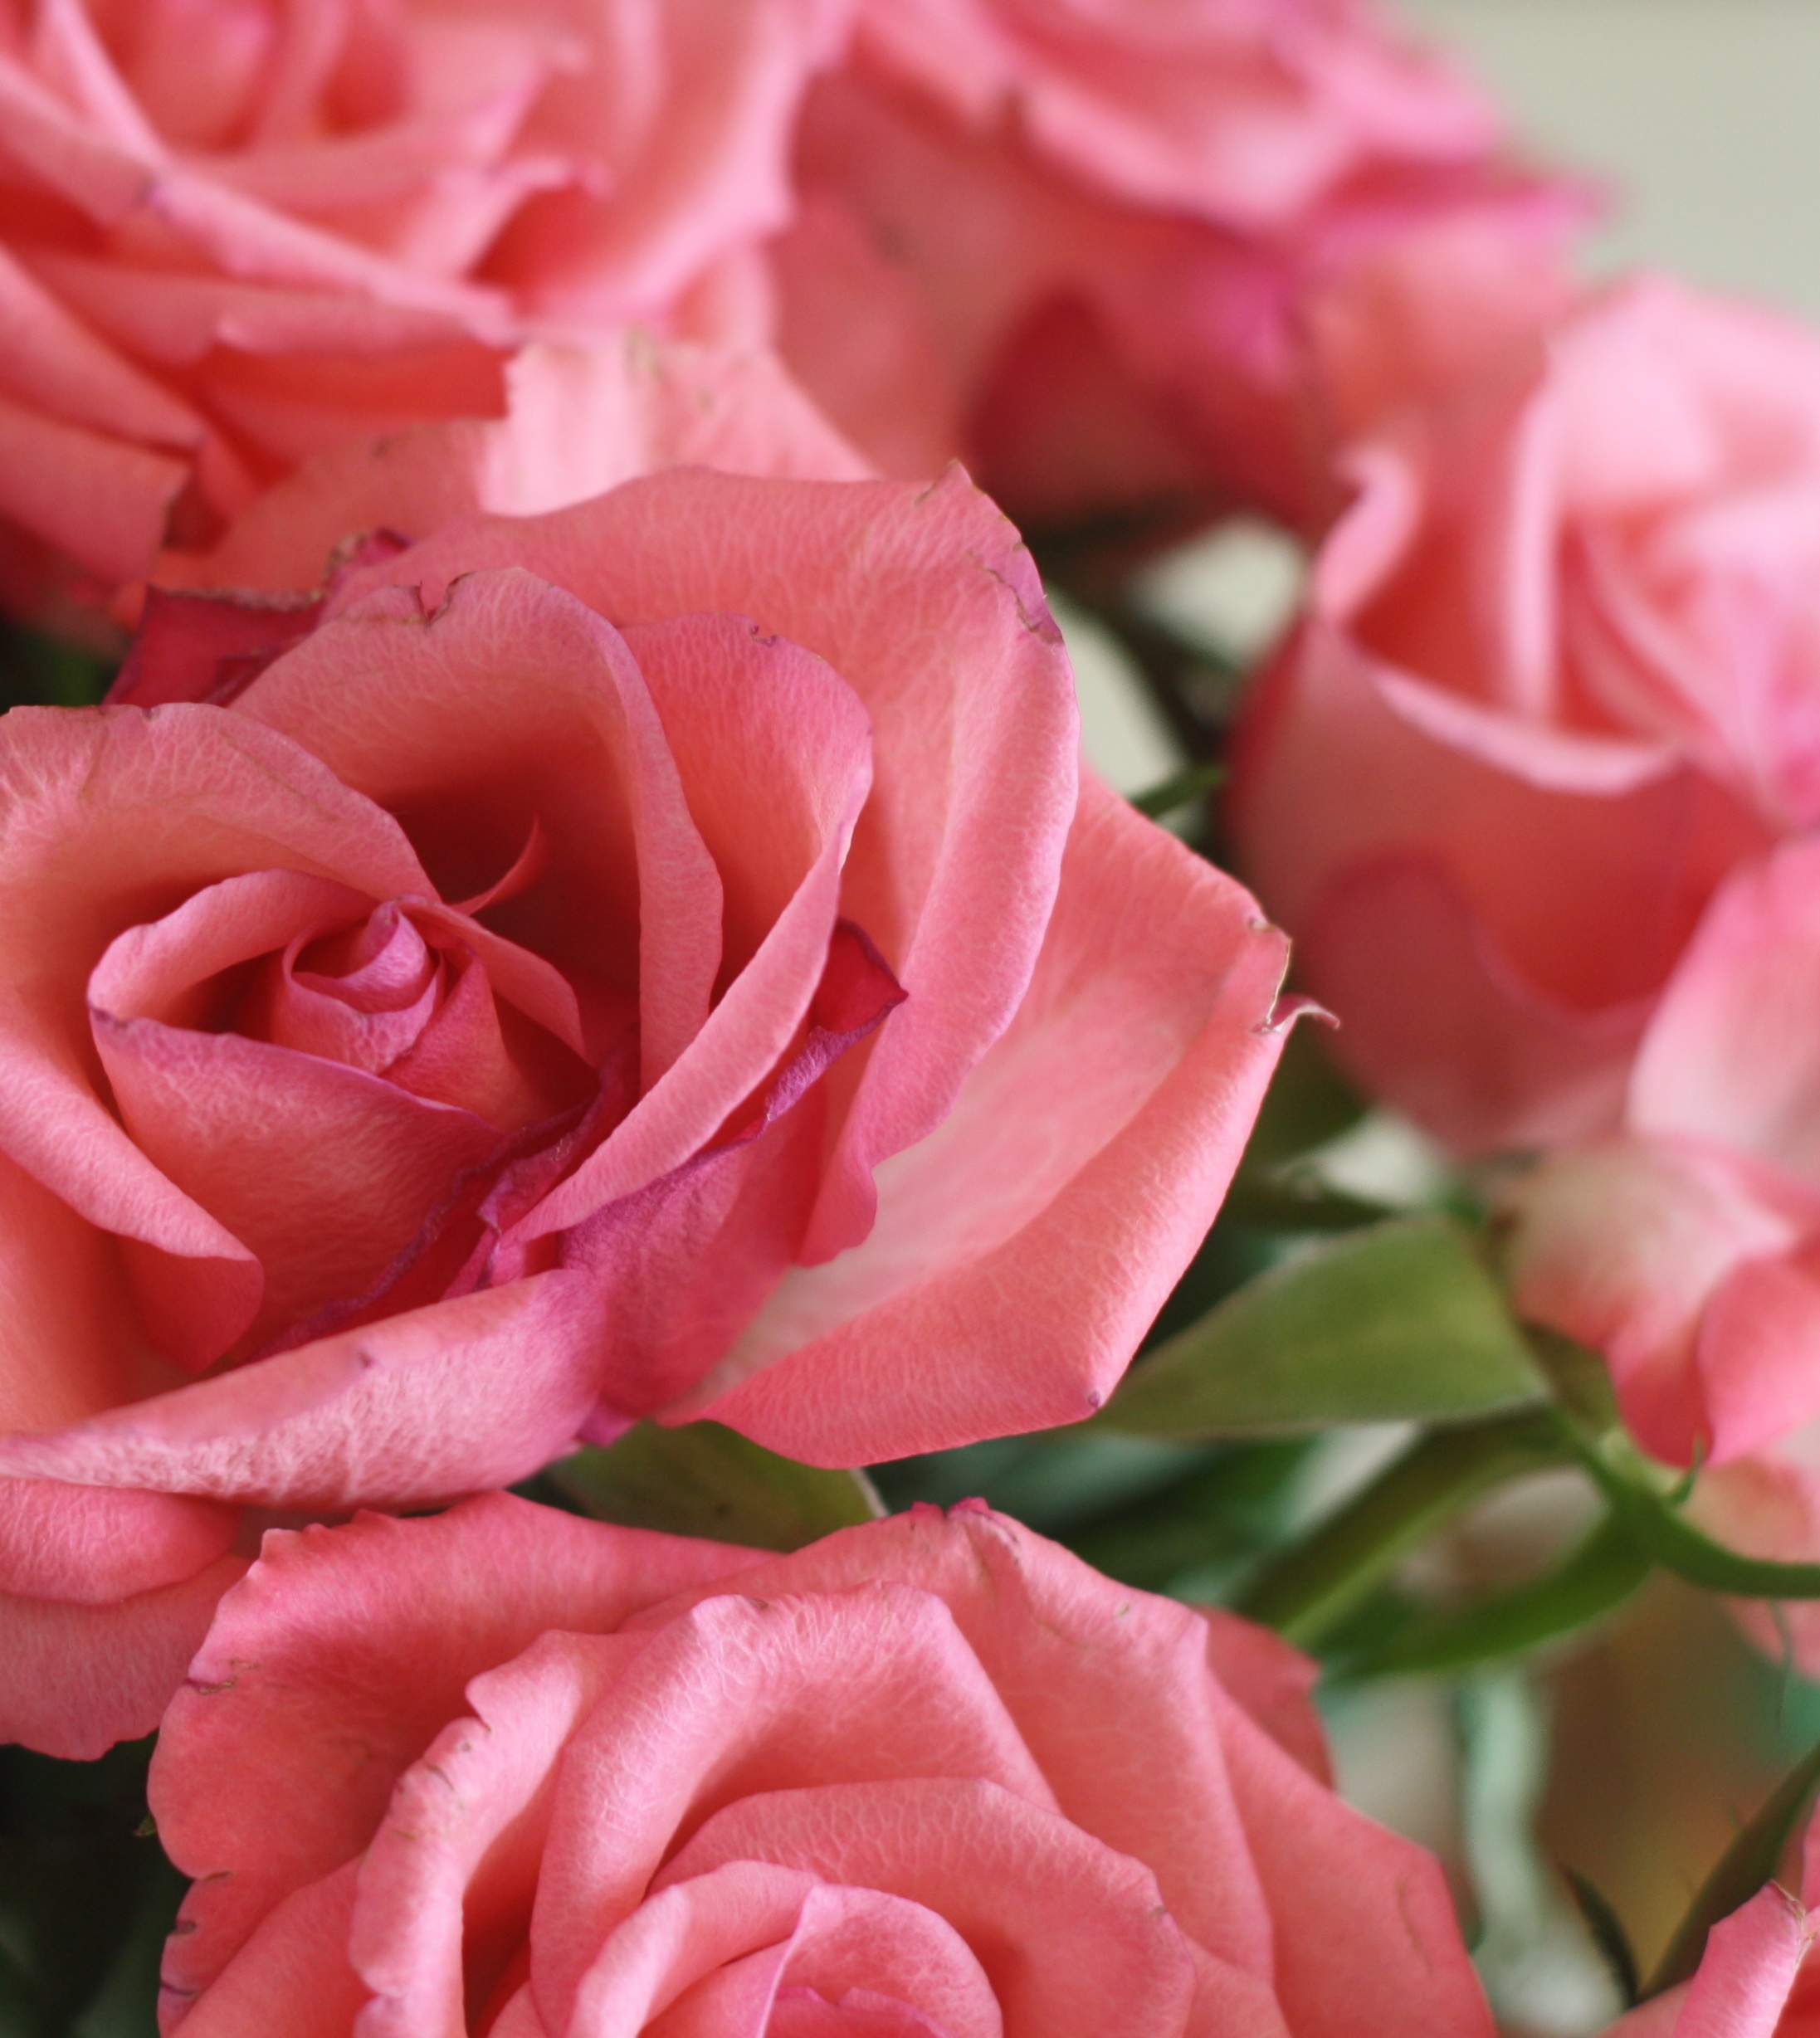
nature, plant, flower, petal, rose, garden, pink, roses, floribunda, flowering plant, garden roses, rose family, land plant, rosa centifolia, rose order